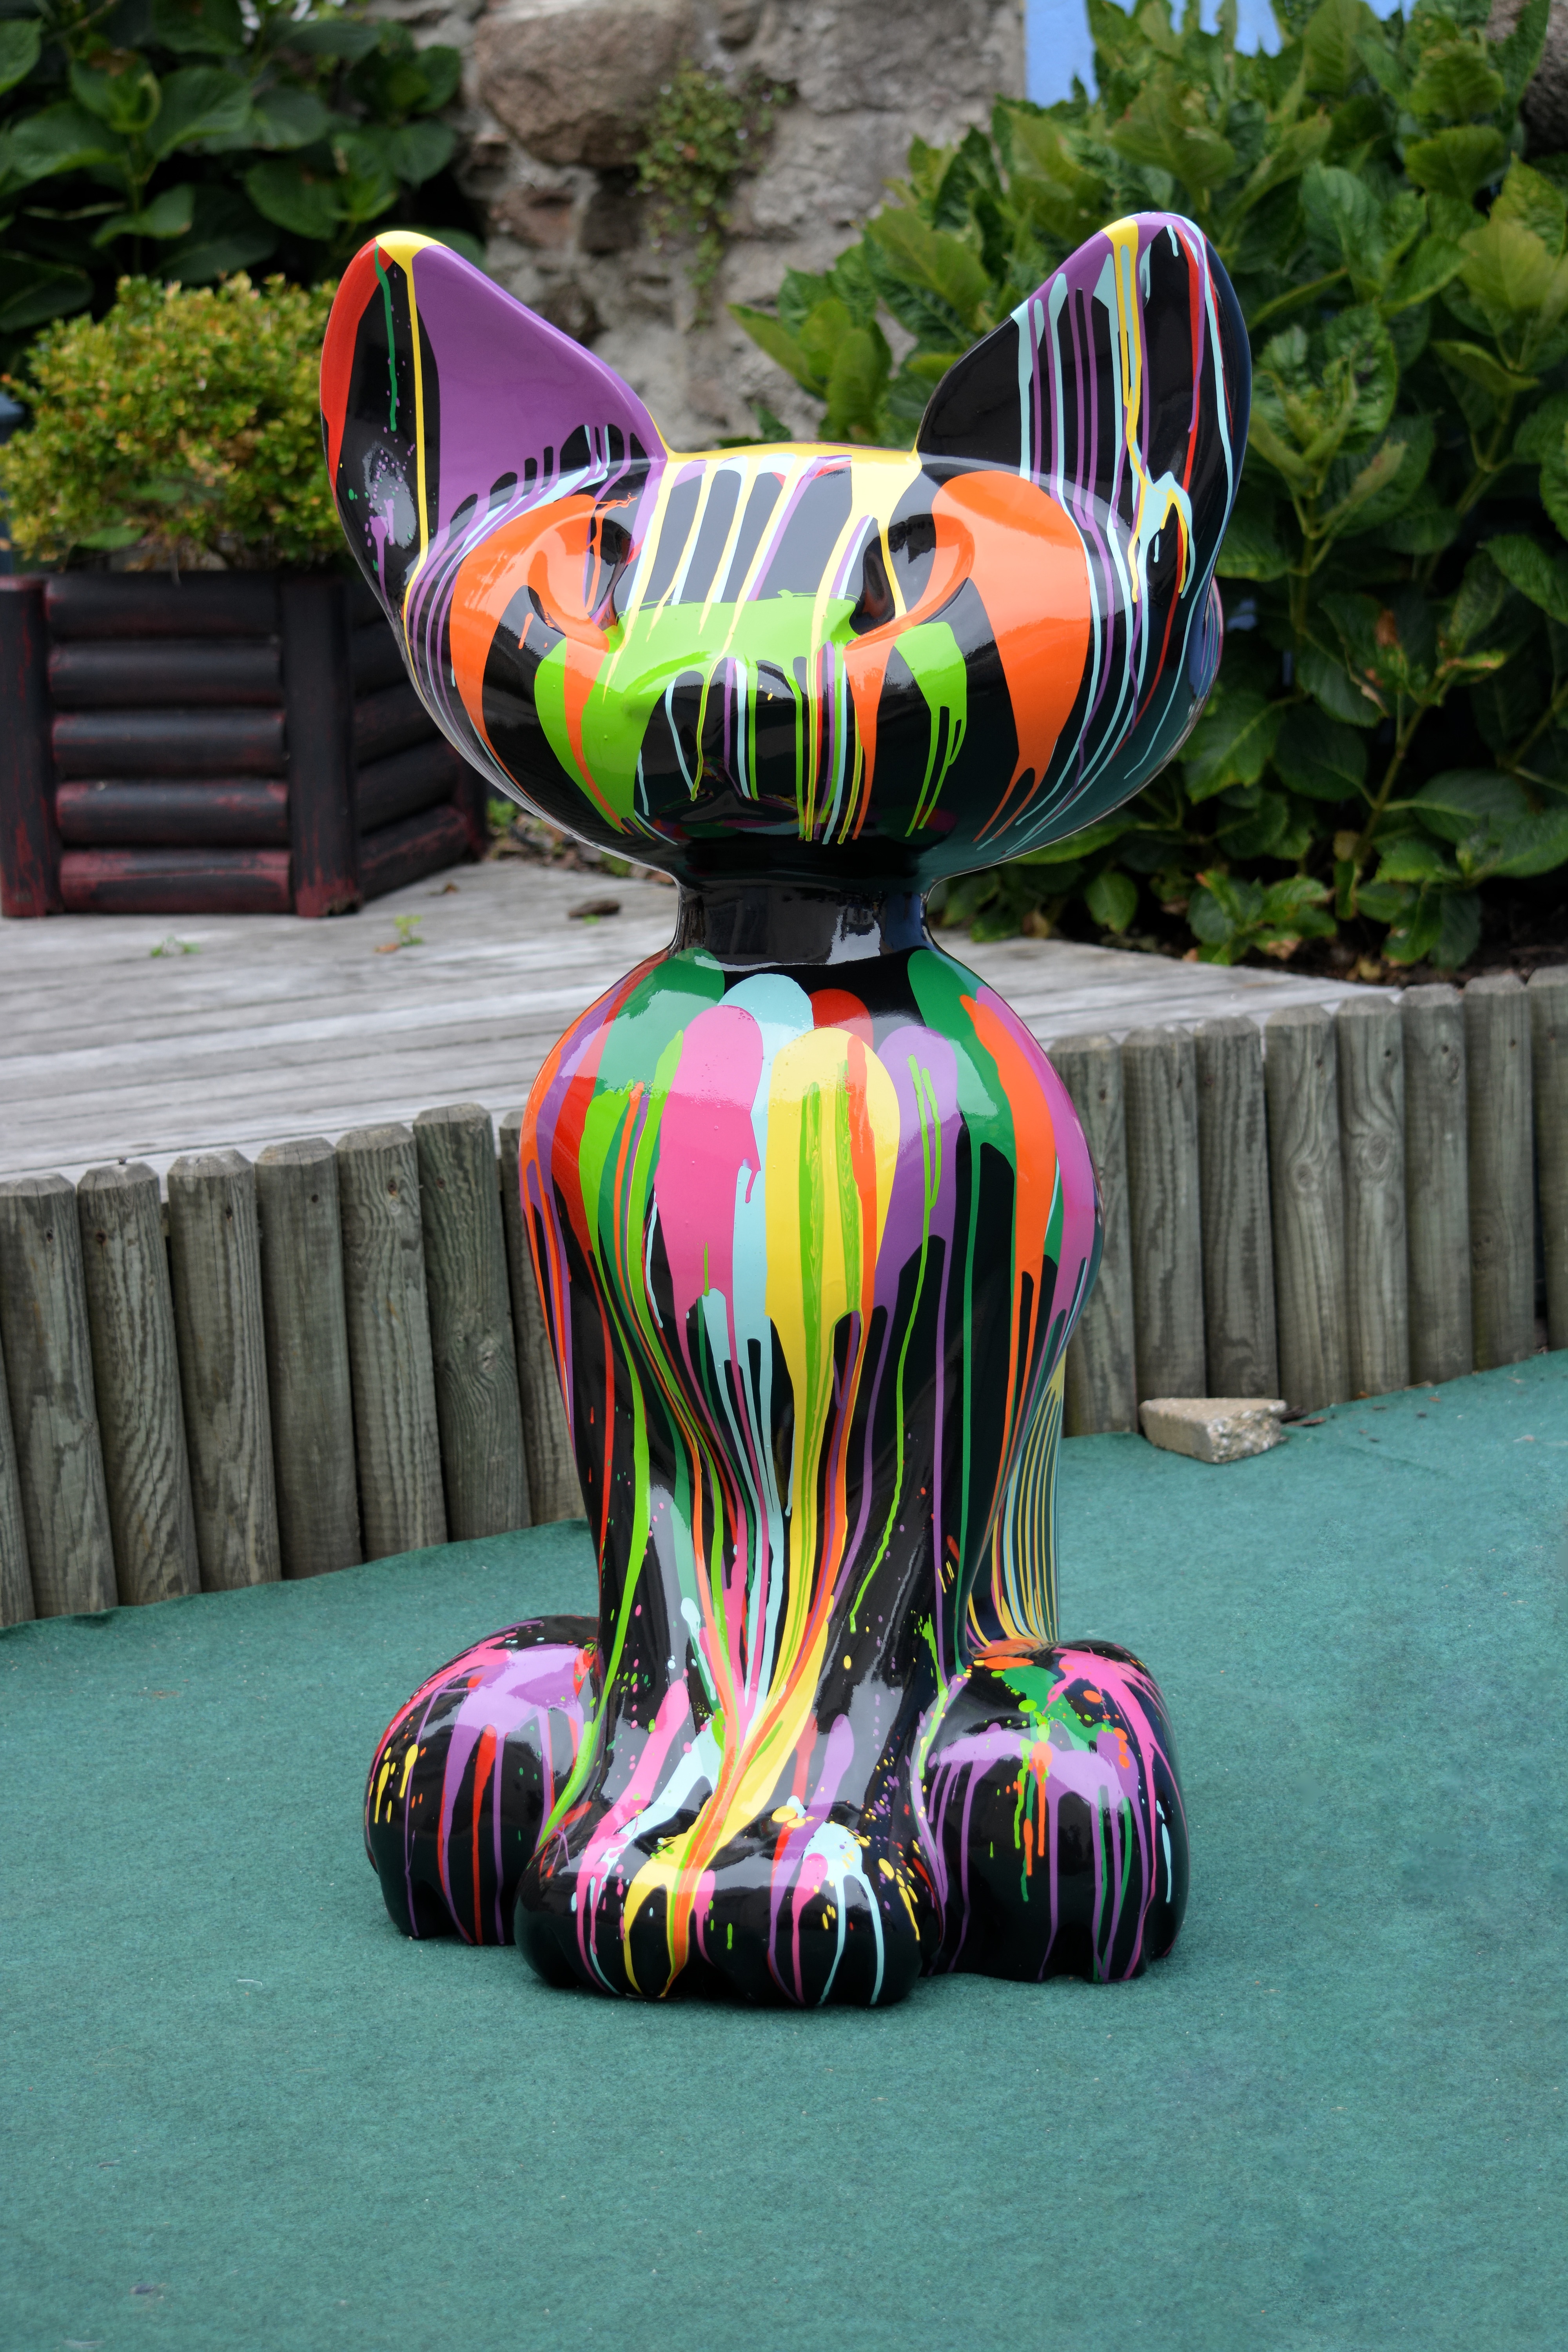
wheel, animal, green, amusement park, cat, color, artistic, toy, sculpture, art, colors, exhibition, artworks, inflatable, modern art, sculpture resin